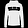
Label: Pullover